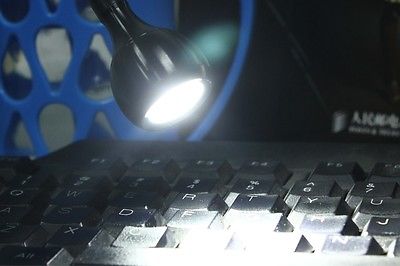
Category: lamp